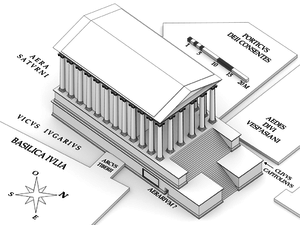
Restitution du temple de Saturne D'après
Le temple de Saturne est un des plus anciens temples romains construits autour du Forum Romain de Rome. Dédié à Saturne, sa construction commence peut-être sous la Royauté romaine à l'instigation du roi Tarquin le Superbe ou au début de la République romaine. Sous la République, une pièce aménagée dans le temple ou à proximité immédiate abrite des documents officiels de l'État et le trésor public.